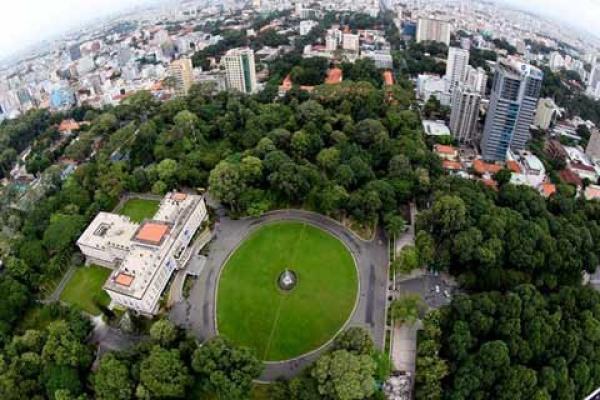
trước toà nhà mùa trắng hình chữ T là một khu vườn có hình tròn